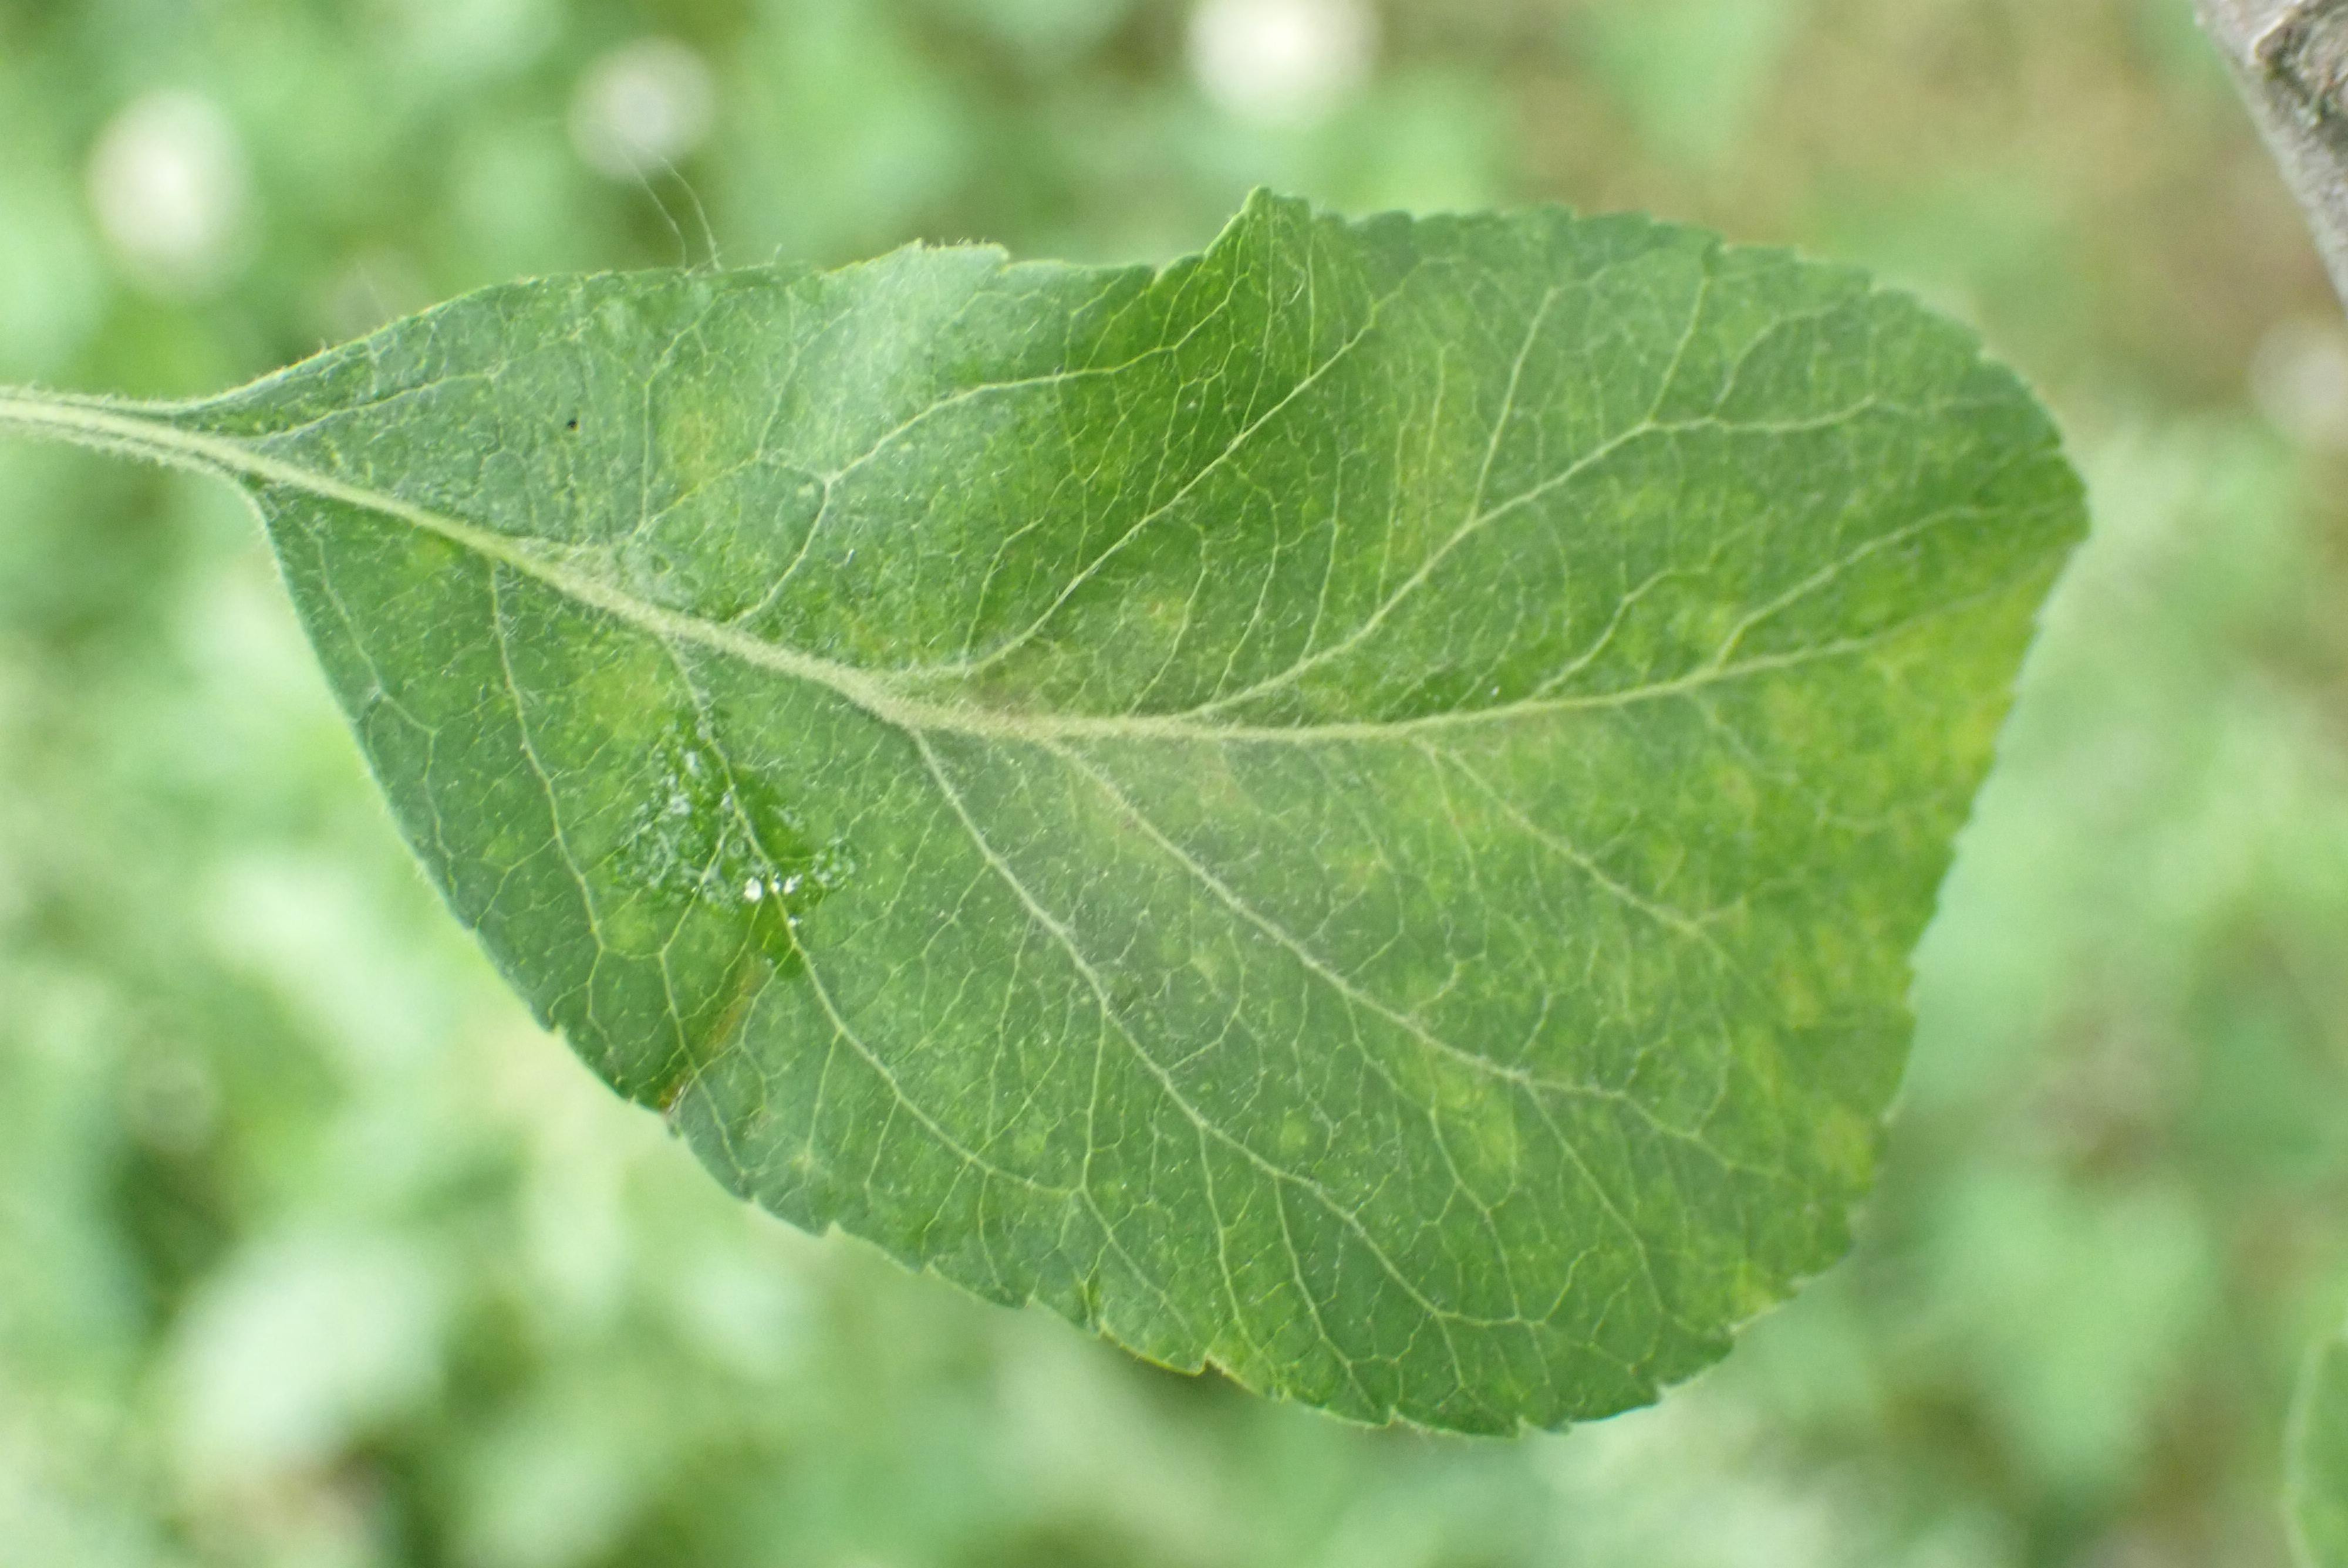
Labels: scab